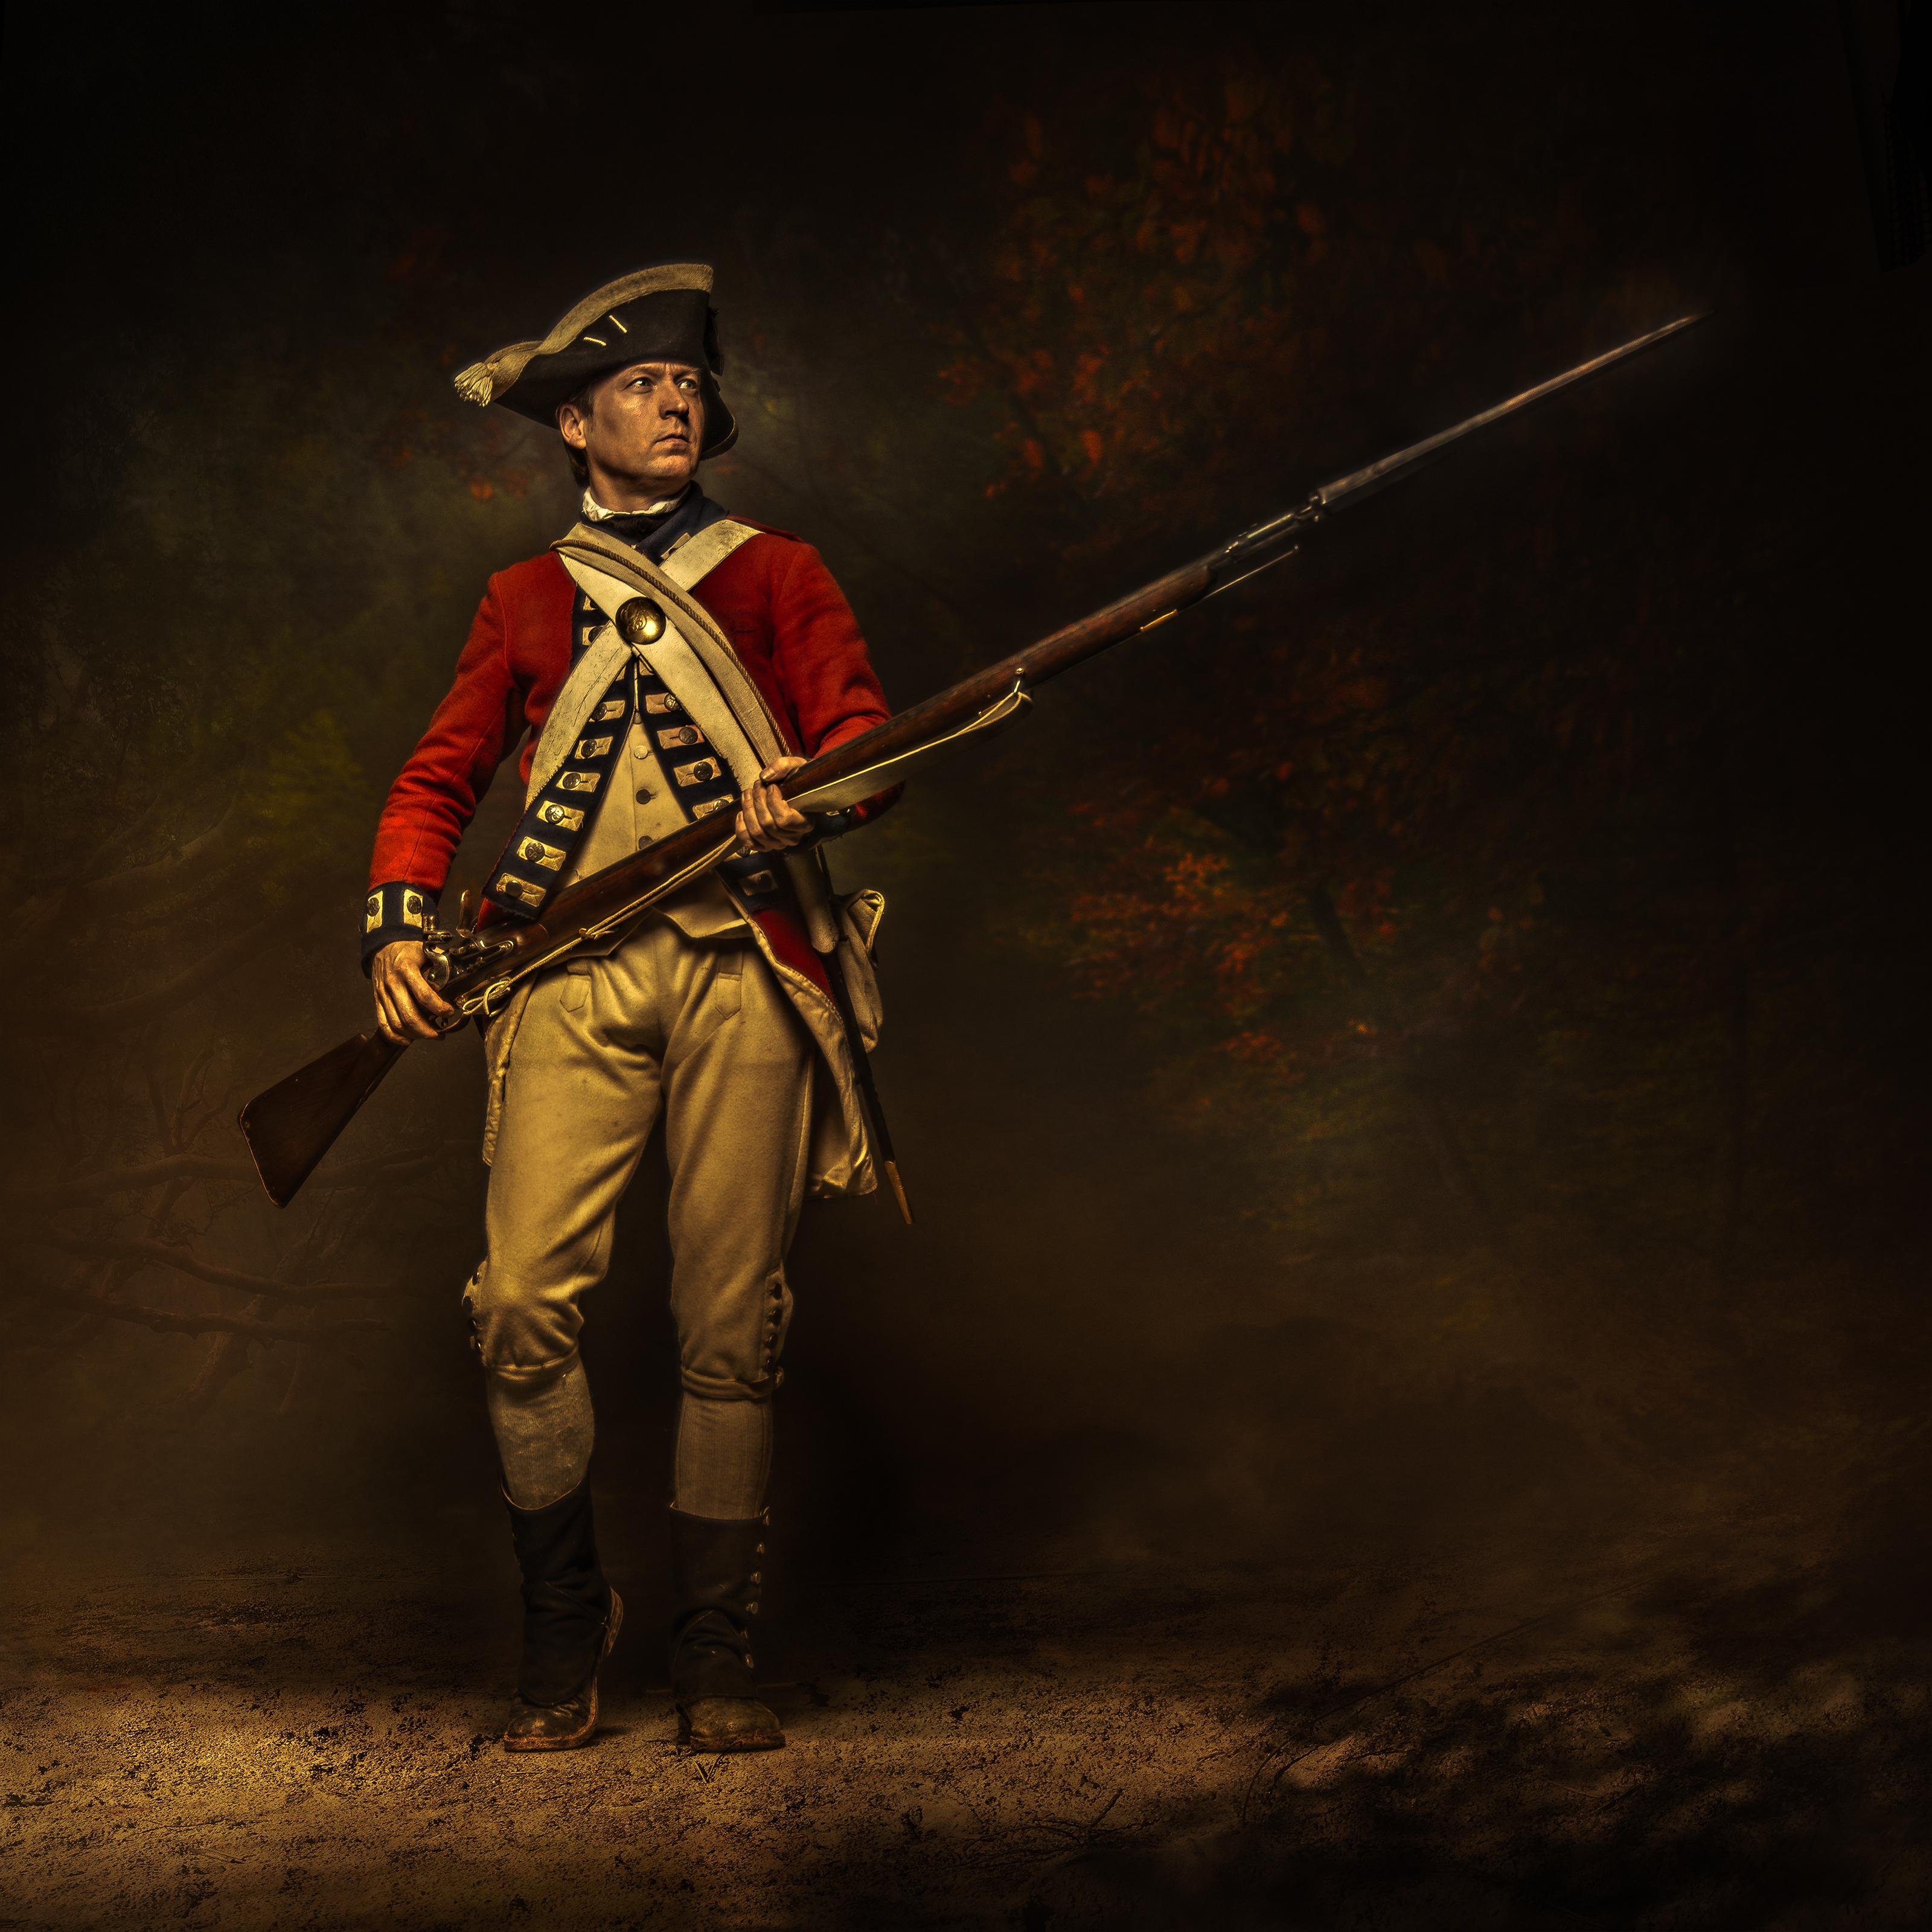
painting, grenadier, gunfighter, darkness